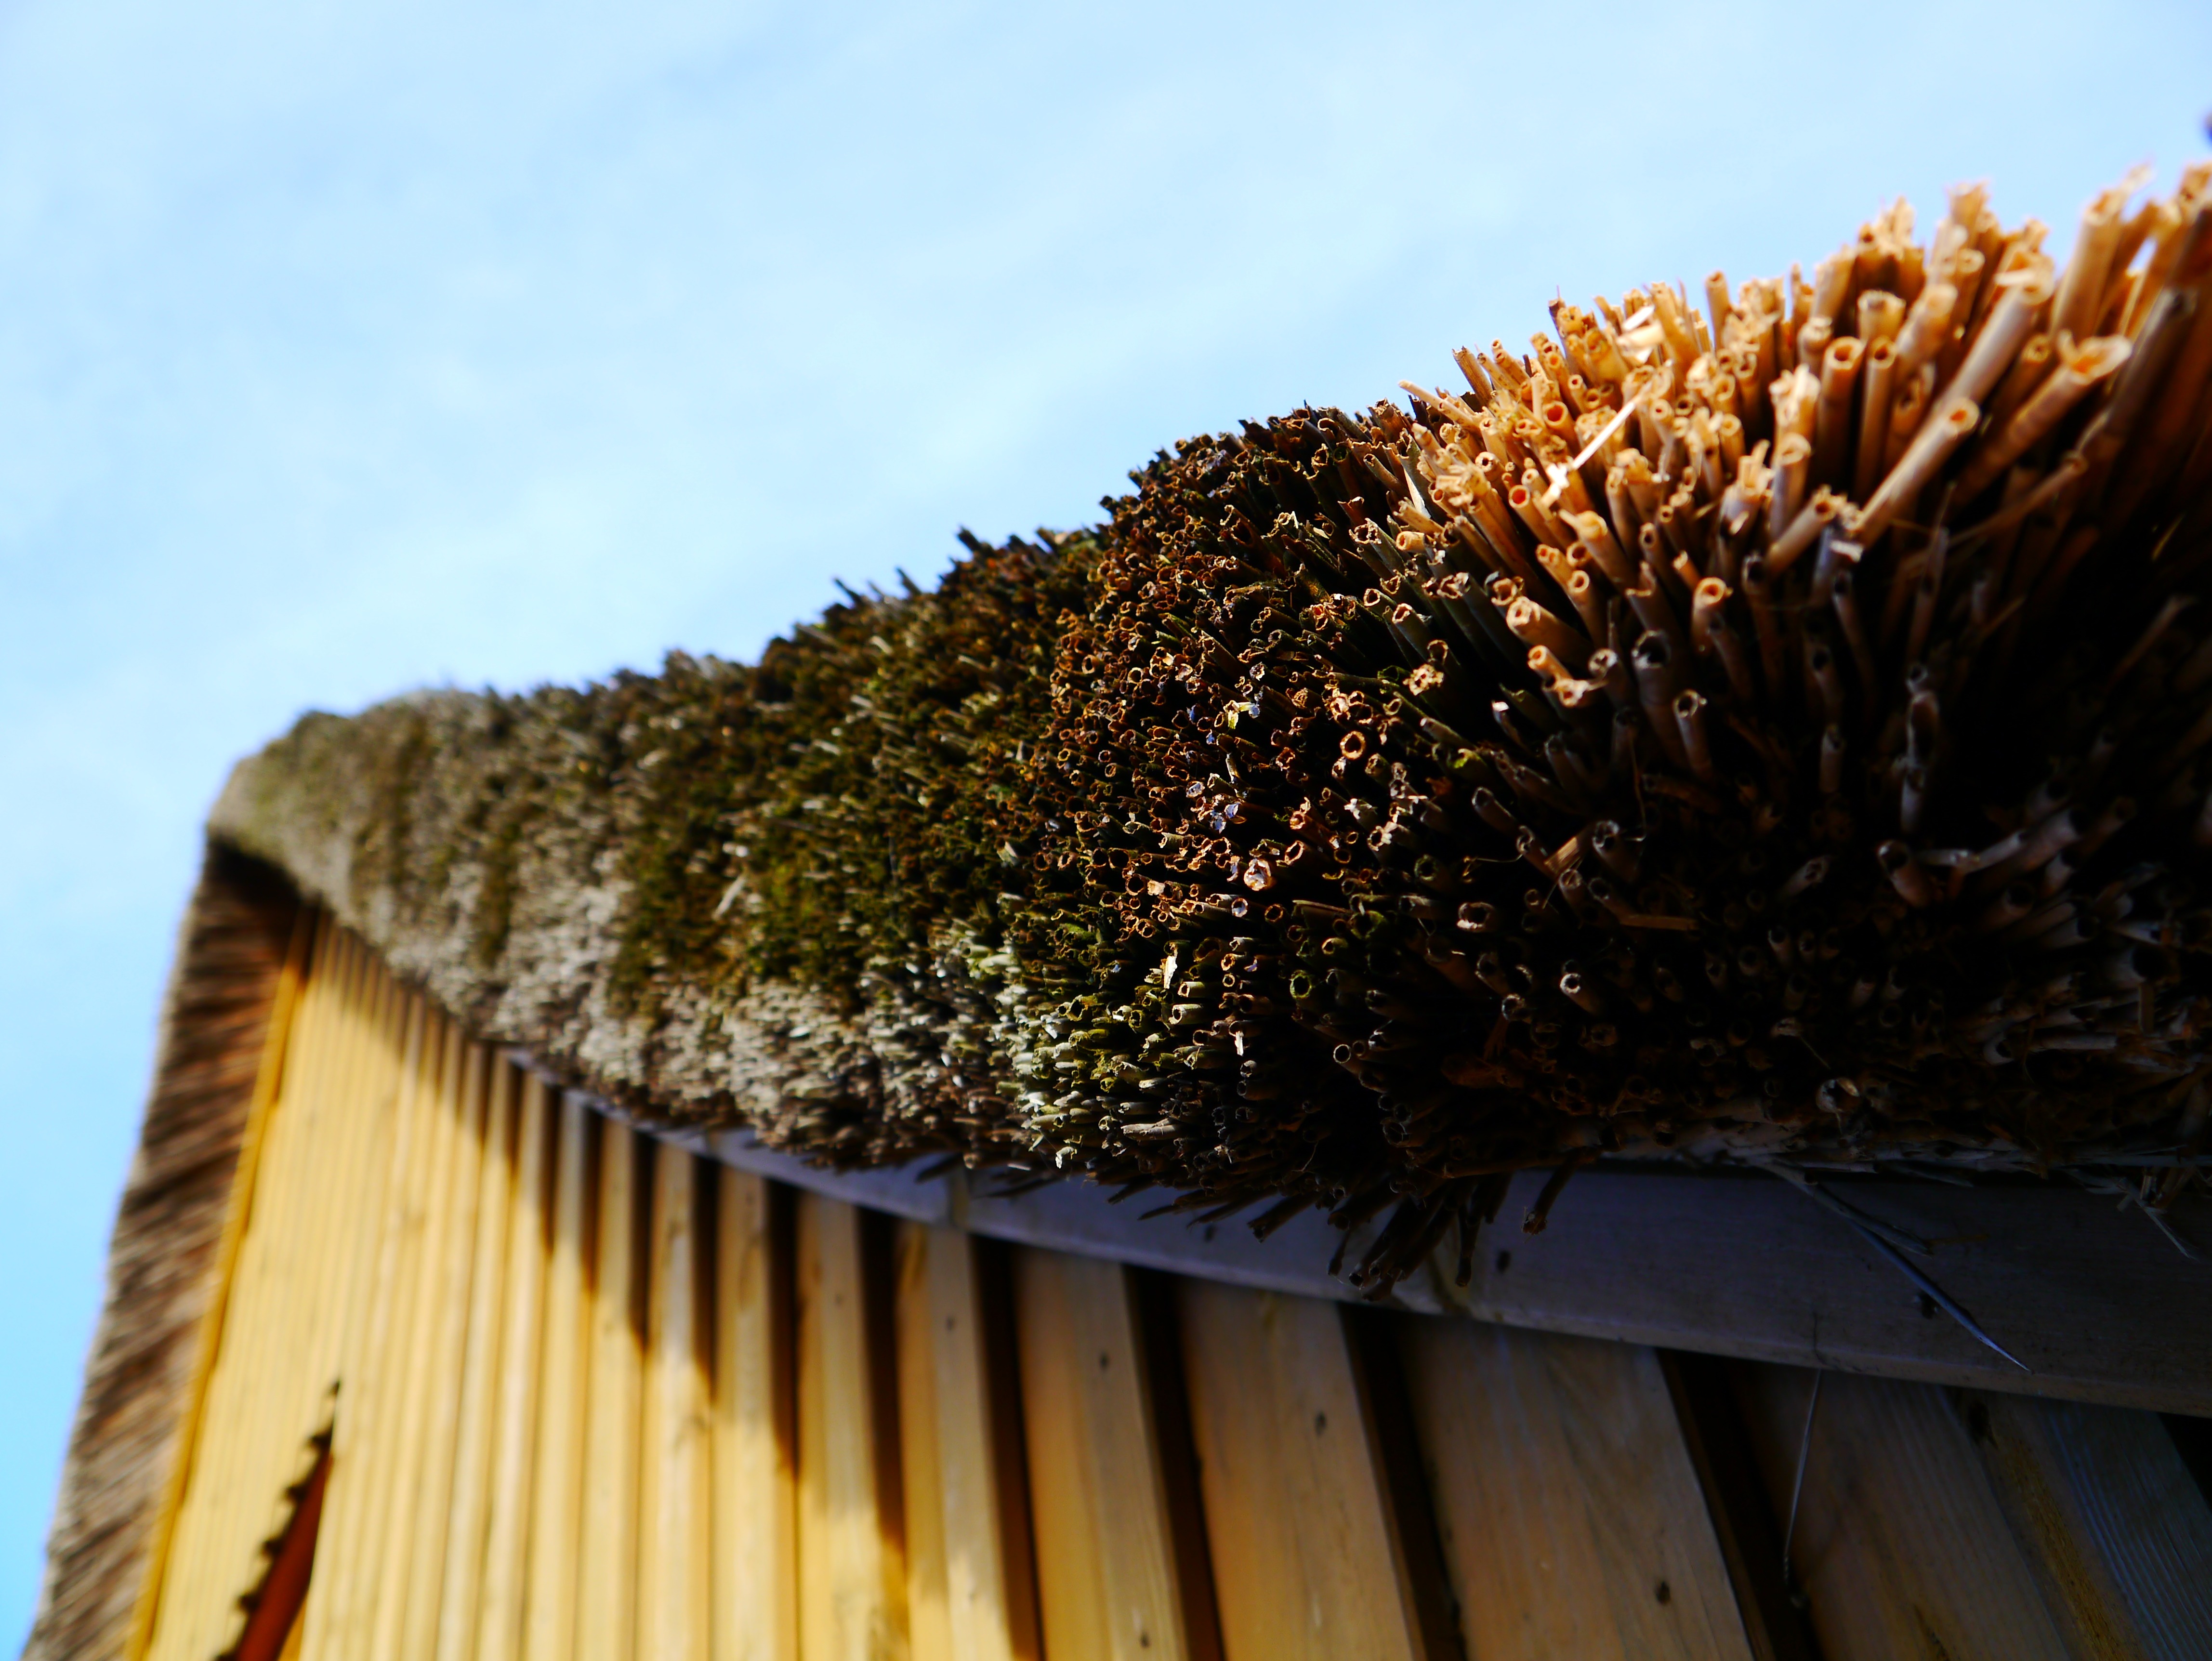
tree, nature, grass, plant, wood, sunlight, flower, roof, barn, vacation, soil, thatched roof, grass roof, grass family, natural roof